Portrait of Barbara Lubomirska

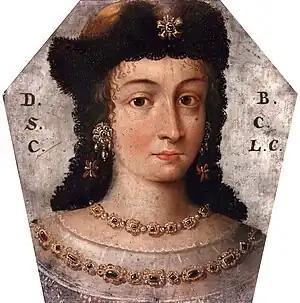
The portrait.

Portrait of Barbara Lubomirska is a 17th-century funerary portrait of the Polish noblewoman Barbara Lubomirska. She died between 1667 and 1676 and the portrait is shaped like a cross-section of her coffin. It was painted in oil on a sheet of metal by an anonymous master-painter active in Masovia in mid-second half of the 17th century. The painting is on display at the National Museum in Warsaw on loan from the Portrait Gallery of the Palace Museum in Wilanów. It is a prominent example of the funerary art tradition popular among the nobles (szlachta) of the Polish–Lithuanian Commonwealth.